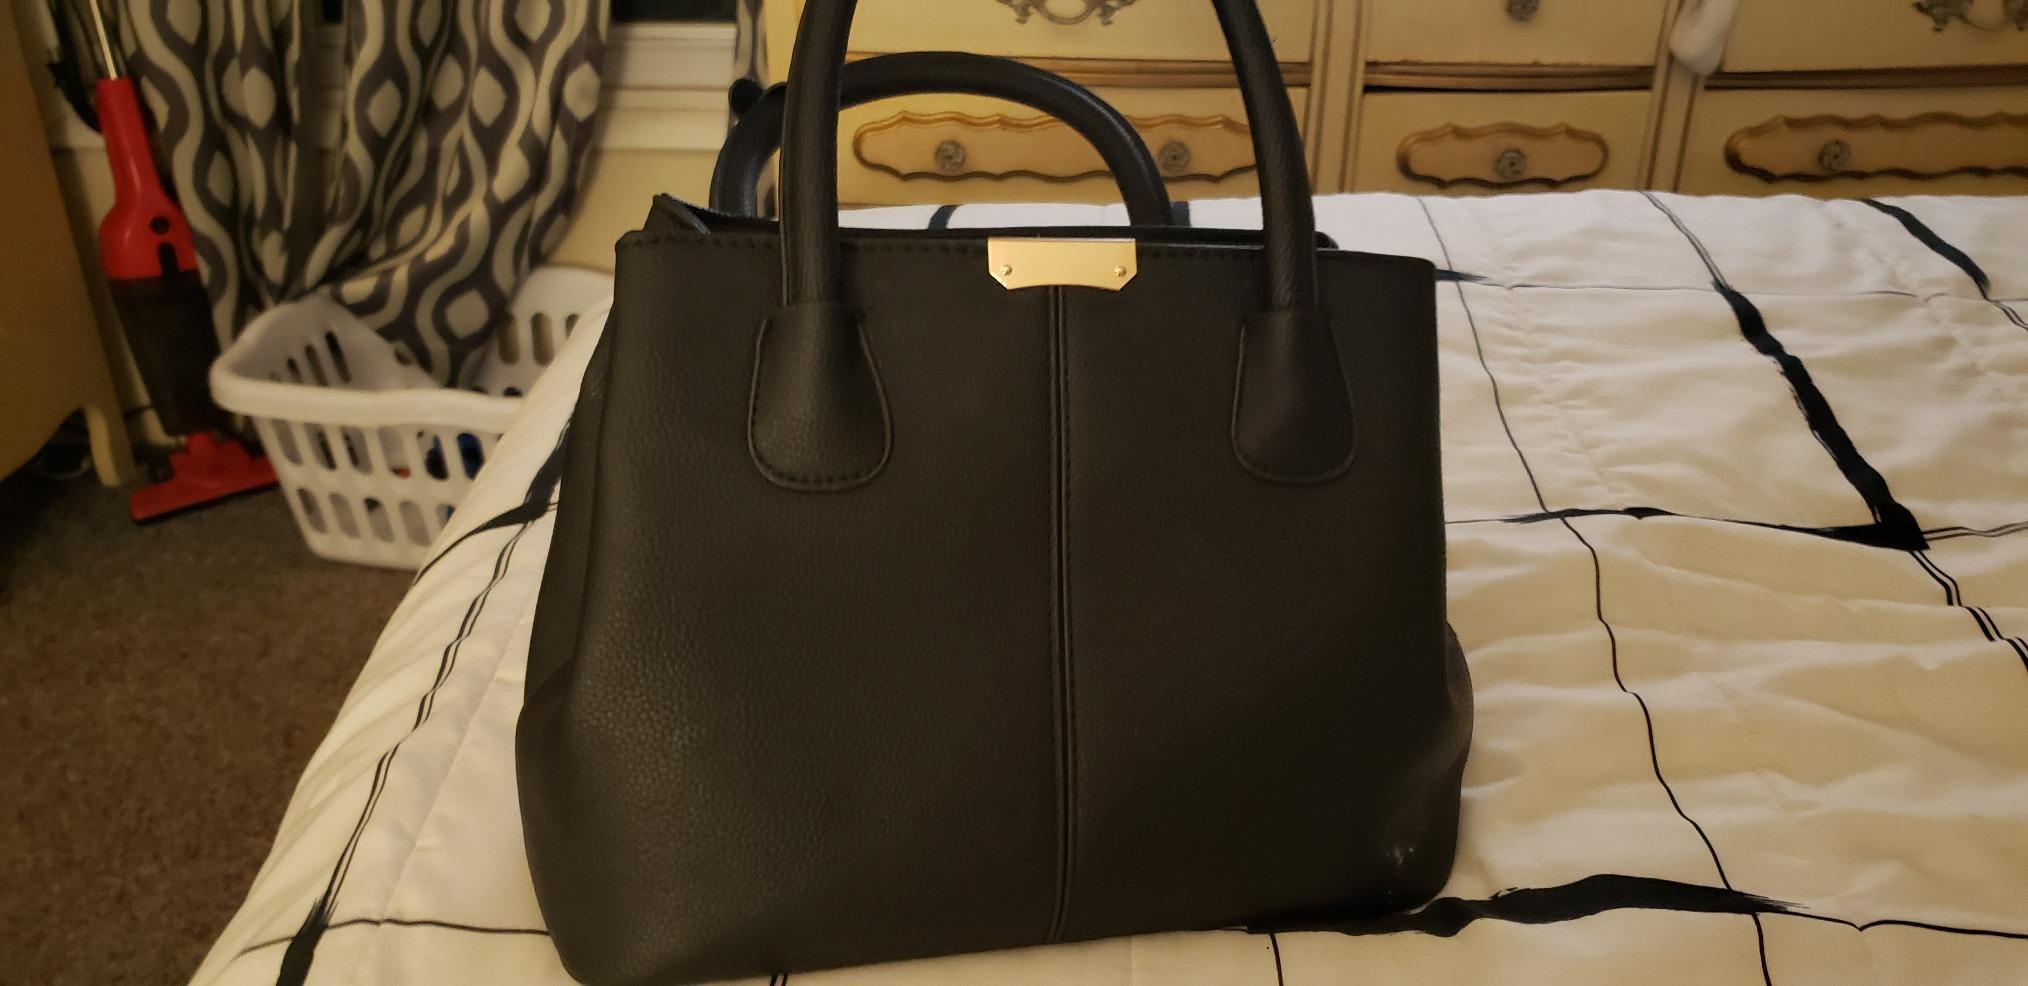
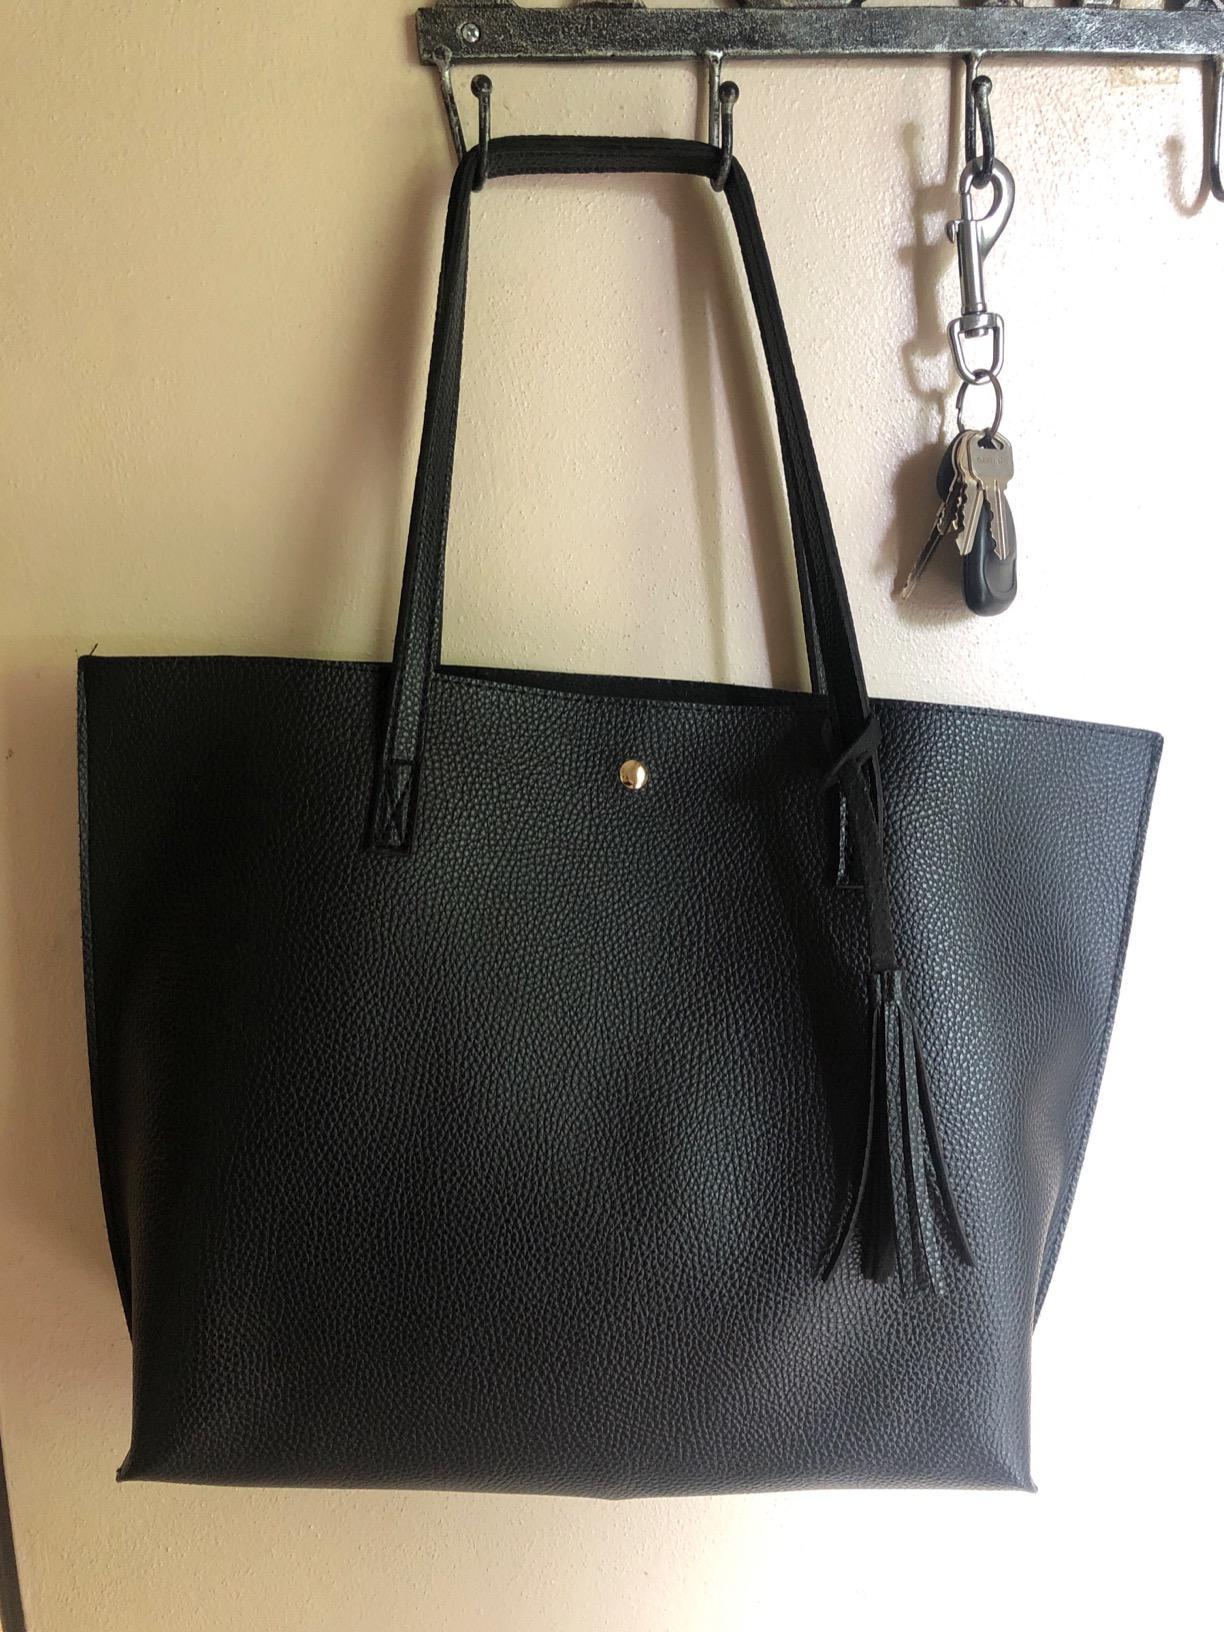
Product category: accessories_handbag
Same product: no